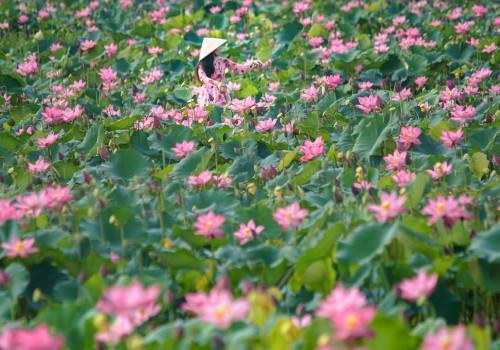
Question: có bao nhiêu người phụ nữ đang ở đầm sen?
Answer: có một người phụ nữ đang ở đầm sen